Lusatian Fault

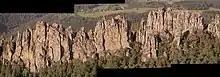
Natural monument of Suché skály, Bohemian Paradise

Now back on Czech territory, the fault more or less follows the crest line of the Jeschken Mountains. At the Ještěd ("Jeschken") is the highest point on the fault line, a topographical dominant that is visible from a long way off. The fault then runs eastwards, almost in a straight line, along the Ještěd-Kozákov Ridge - interrupted by the valleys of the Mohelka and the Jizera - to Kozákov in the Bohemian Paradise. In Malá Skála is the most notable geological outcrop along the fault, the Suché skály. Here the once horizontal sandstone beds were tilted vertically by the pressure of the fault and, today, form an impressive rock formation.